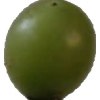
Label: grape